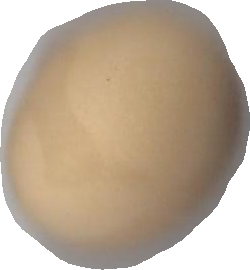
Variety: Grobogan